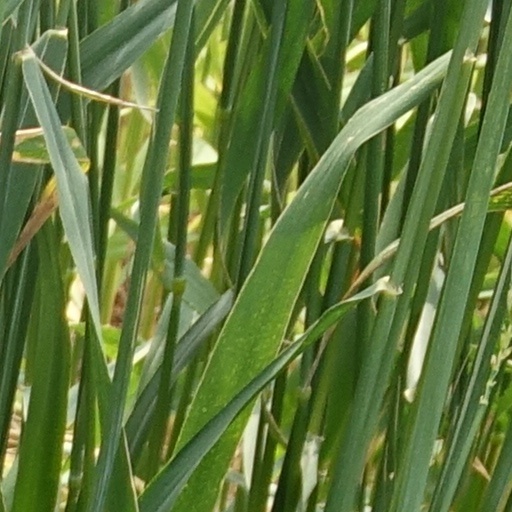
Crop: wheat